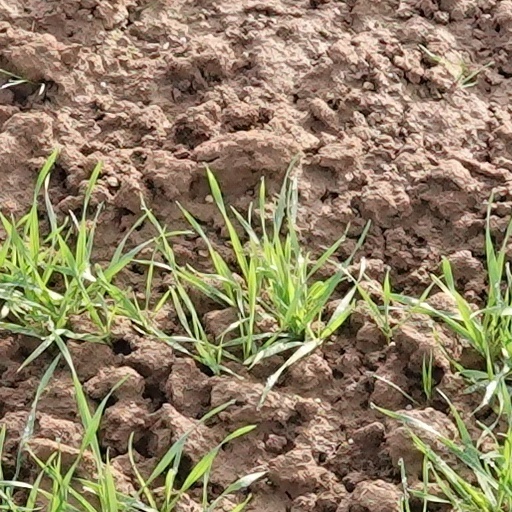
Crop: wheat